Memory improvement

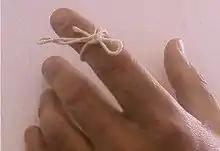
String around finger used as a memory aid

Physical memory aids, which are typically worn on the wrist or finger, can help the user remember something they might otherwise forget. Aids can be used by people with memory loss. Typical memory aids for people with Alzheimer's include sticky notes and color-coded memory aids. Tying a string around one's finger is used to remember things. One school yearbook from 1849 suggested that a string tied around a finger or a knot tied in the corner of a handkerchief were used to remember something important for a student. The oldest documented legend of a string used as a memory aid was in the myth "Ariadne's thread", which describes Ariadne presenting a thread to her lover, Theseus, so that he could find his way out of the Minotaur's labyrinth. The knot-in-the-handkerchief memory aid was used by German philosopher Martin Heidegger.